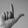
ASL letter: L